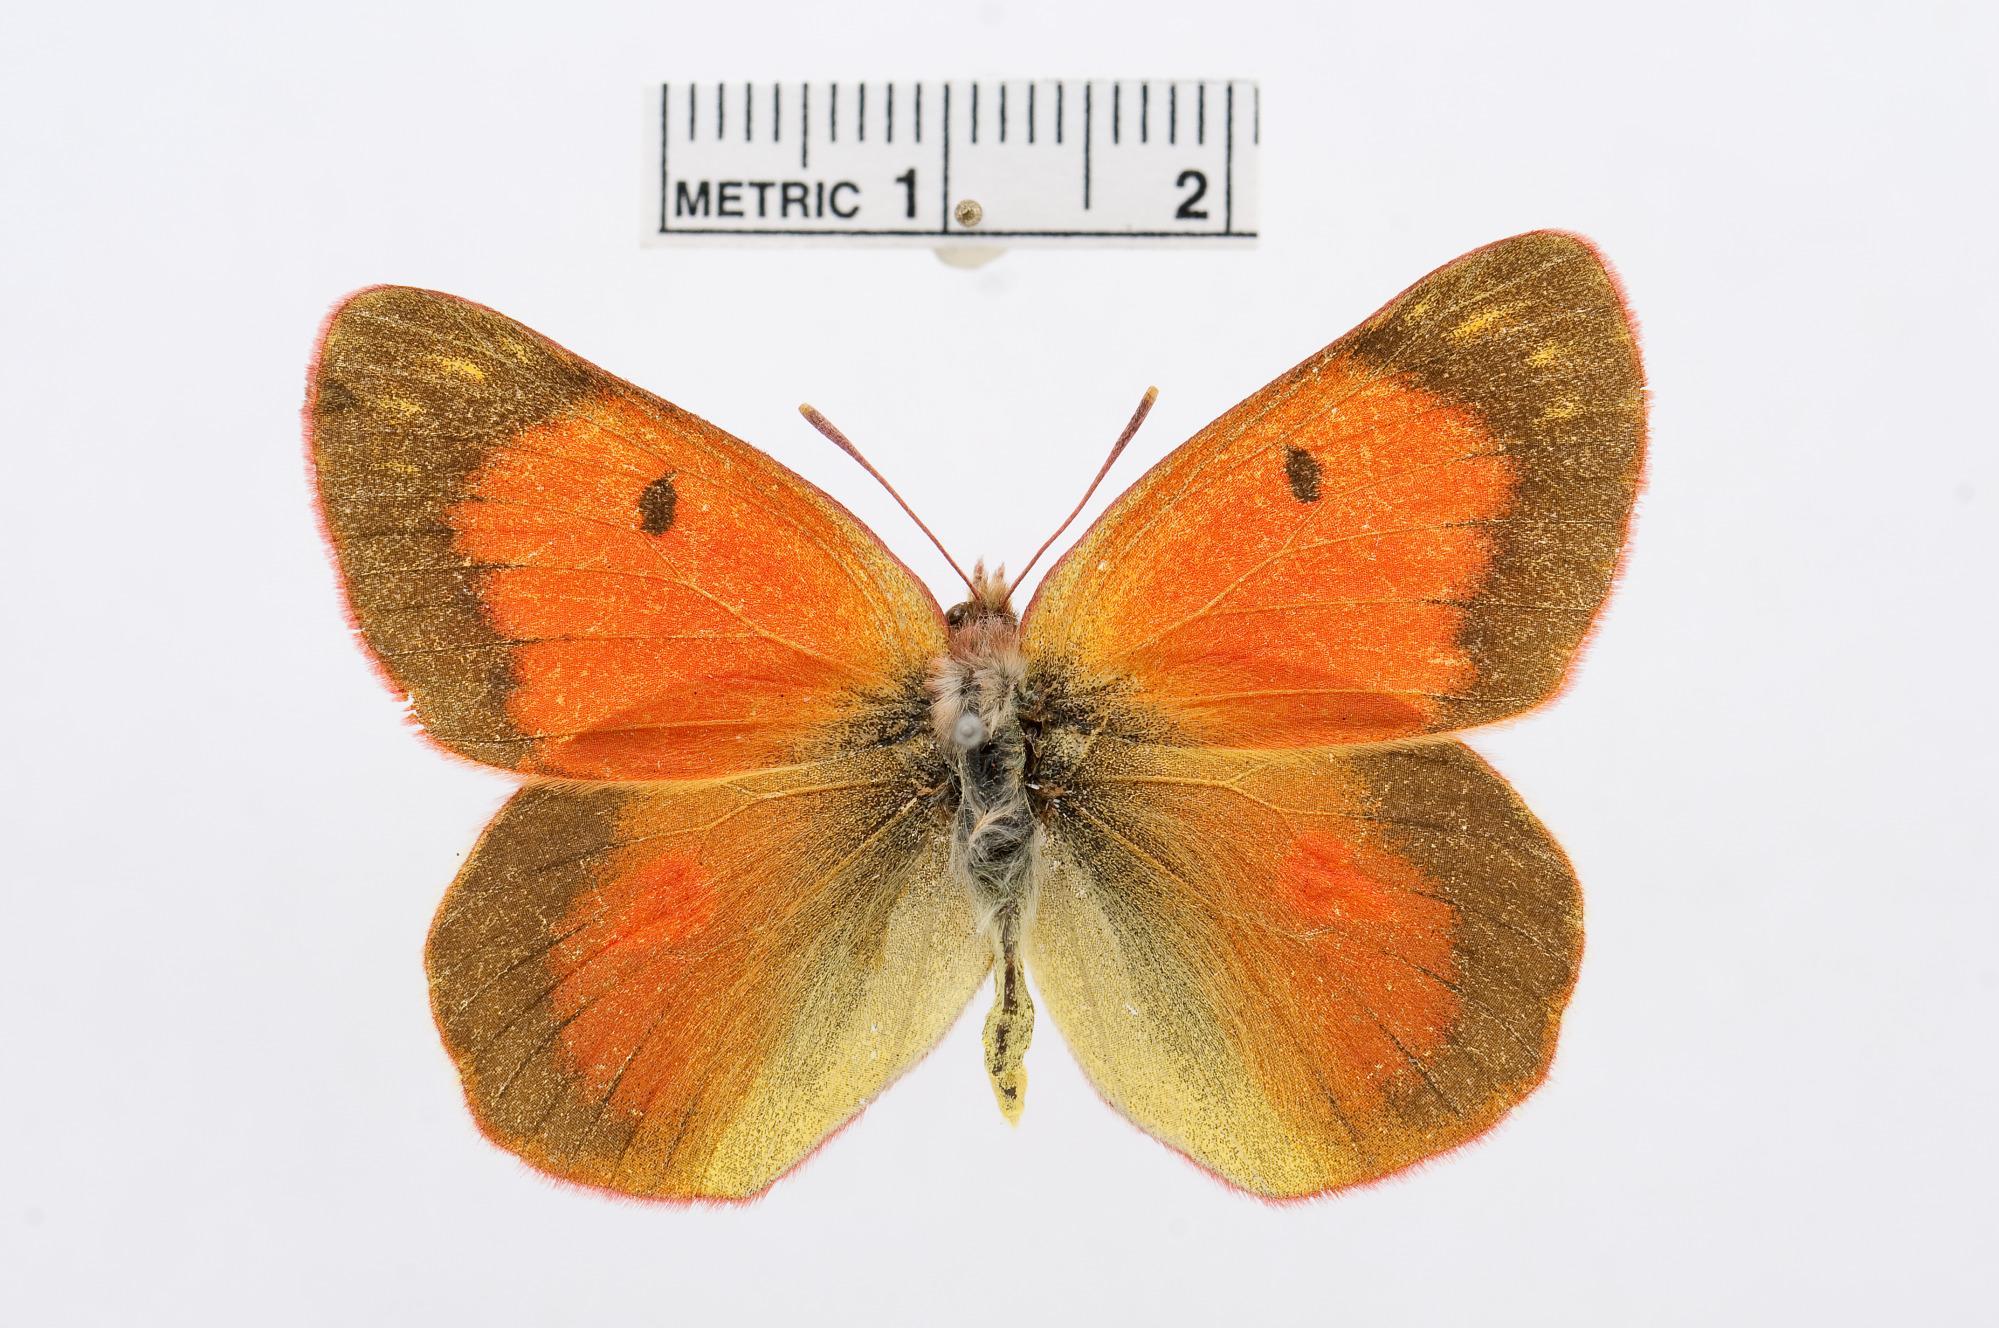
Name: Colias erschoffi
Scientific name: Colias erschoffi
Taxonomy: Animalia, Arthropoda, Hexapoda, Insecta, Lepidoptera, Pieridae, Coliadinae